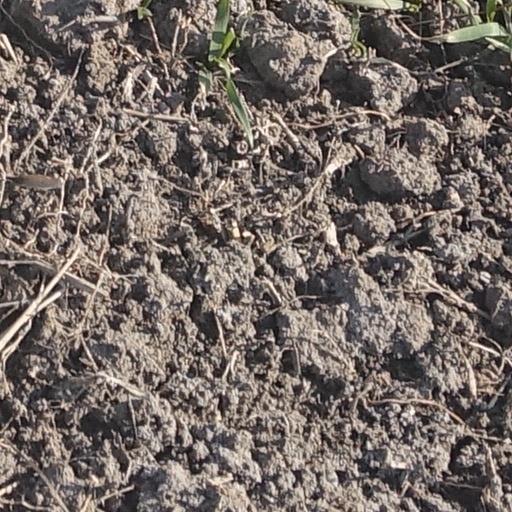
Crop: wheat